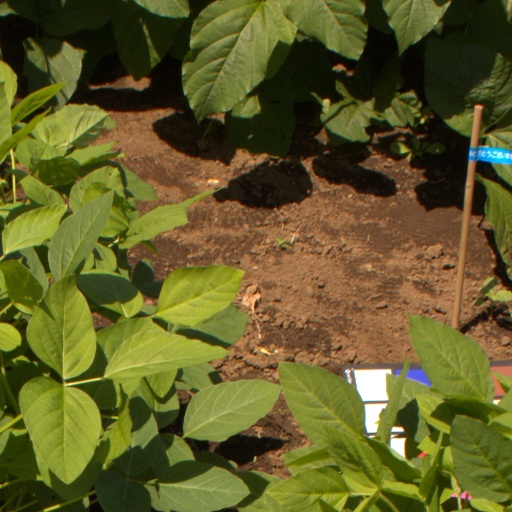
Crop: soybean